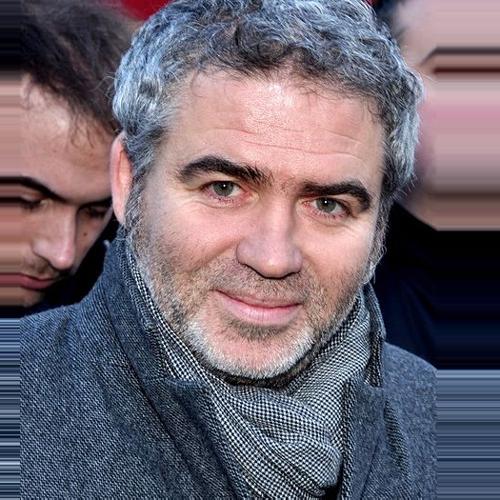
Age: 46